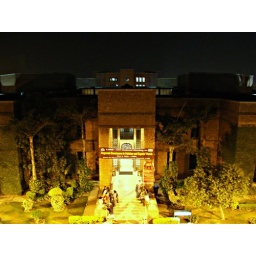
LUMS Academic Block followed by the library building